Buddhism

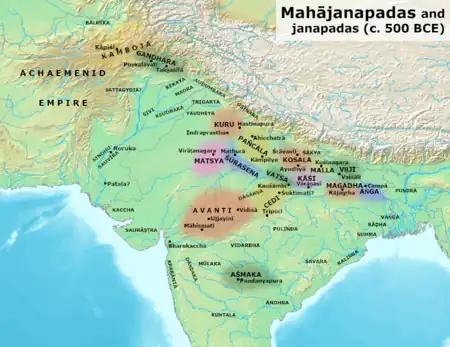
Ancient kingdoms and cities of South Asia and Central Asia during the time of the Buddha (c. 500 BCE)—modern-day India, Nepal, Pakistan, Bangladesh and Afghanistan

Early texts have the Buddha's family name as "Gautama" (Pali: Gotama), while some texts give Siddhartha as his surname. He was born in Lumbini, present-day Nepal and grew up in Kapilavastu, a town in the Ganges Plain, near the modern Nepal–India border, and he spent his life in what is now modern Bihar and Uttar Pradesh. Some hagiographic legends state that his father was a king named Suddhodana, his mother was Queen Maya. Scholars such as Richard Gombrich consider this a dubious claim because a combination of evidence suggests he was born in the Shakya community, which was governed by a small oligarchy or republic-like council where there were no ranks but where seniority mattered instead. Some of the stories about the Buddha, his life, his teachings, and claims about the society he grew up in may have been invented and interpolated at a later time into the Buddhist texts.